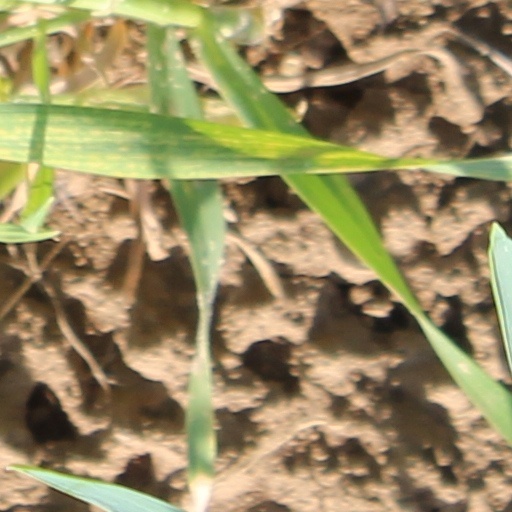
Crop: wheat